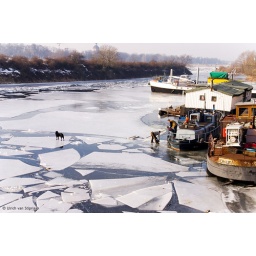
Elbhafen in Dresden Pieschen - zugefroren. | &lt;i&gt;SIde arm of the river Elbe in Dresden Pieschen - frozen (all! the blue is ice too!!!)&lt;/i&gt;